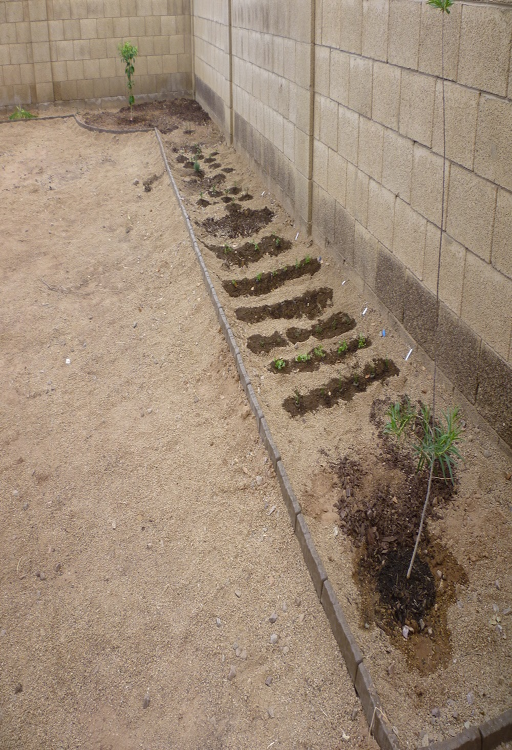
it took us an entire day to get all the plants in the ground and mulch